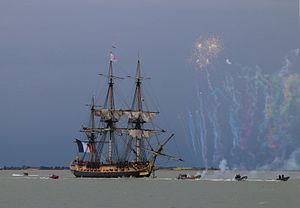
La Corderie Royale – Centre International de la mer, est un vaste ensemble muséal situé au cœur de l’Arsenal maritime de Rochefort. Le bâtiment construit en 1666 est classé au titre des Monuments Historiques depuis 1967 et actuellement candidat à l’inscription à la liste du patrimoine mondial de l’UNESCO.